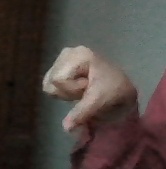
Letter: waw